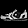
Label: Sneaker